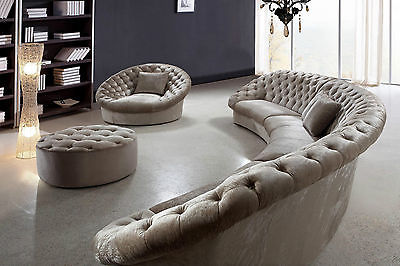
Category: sofa